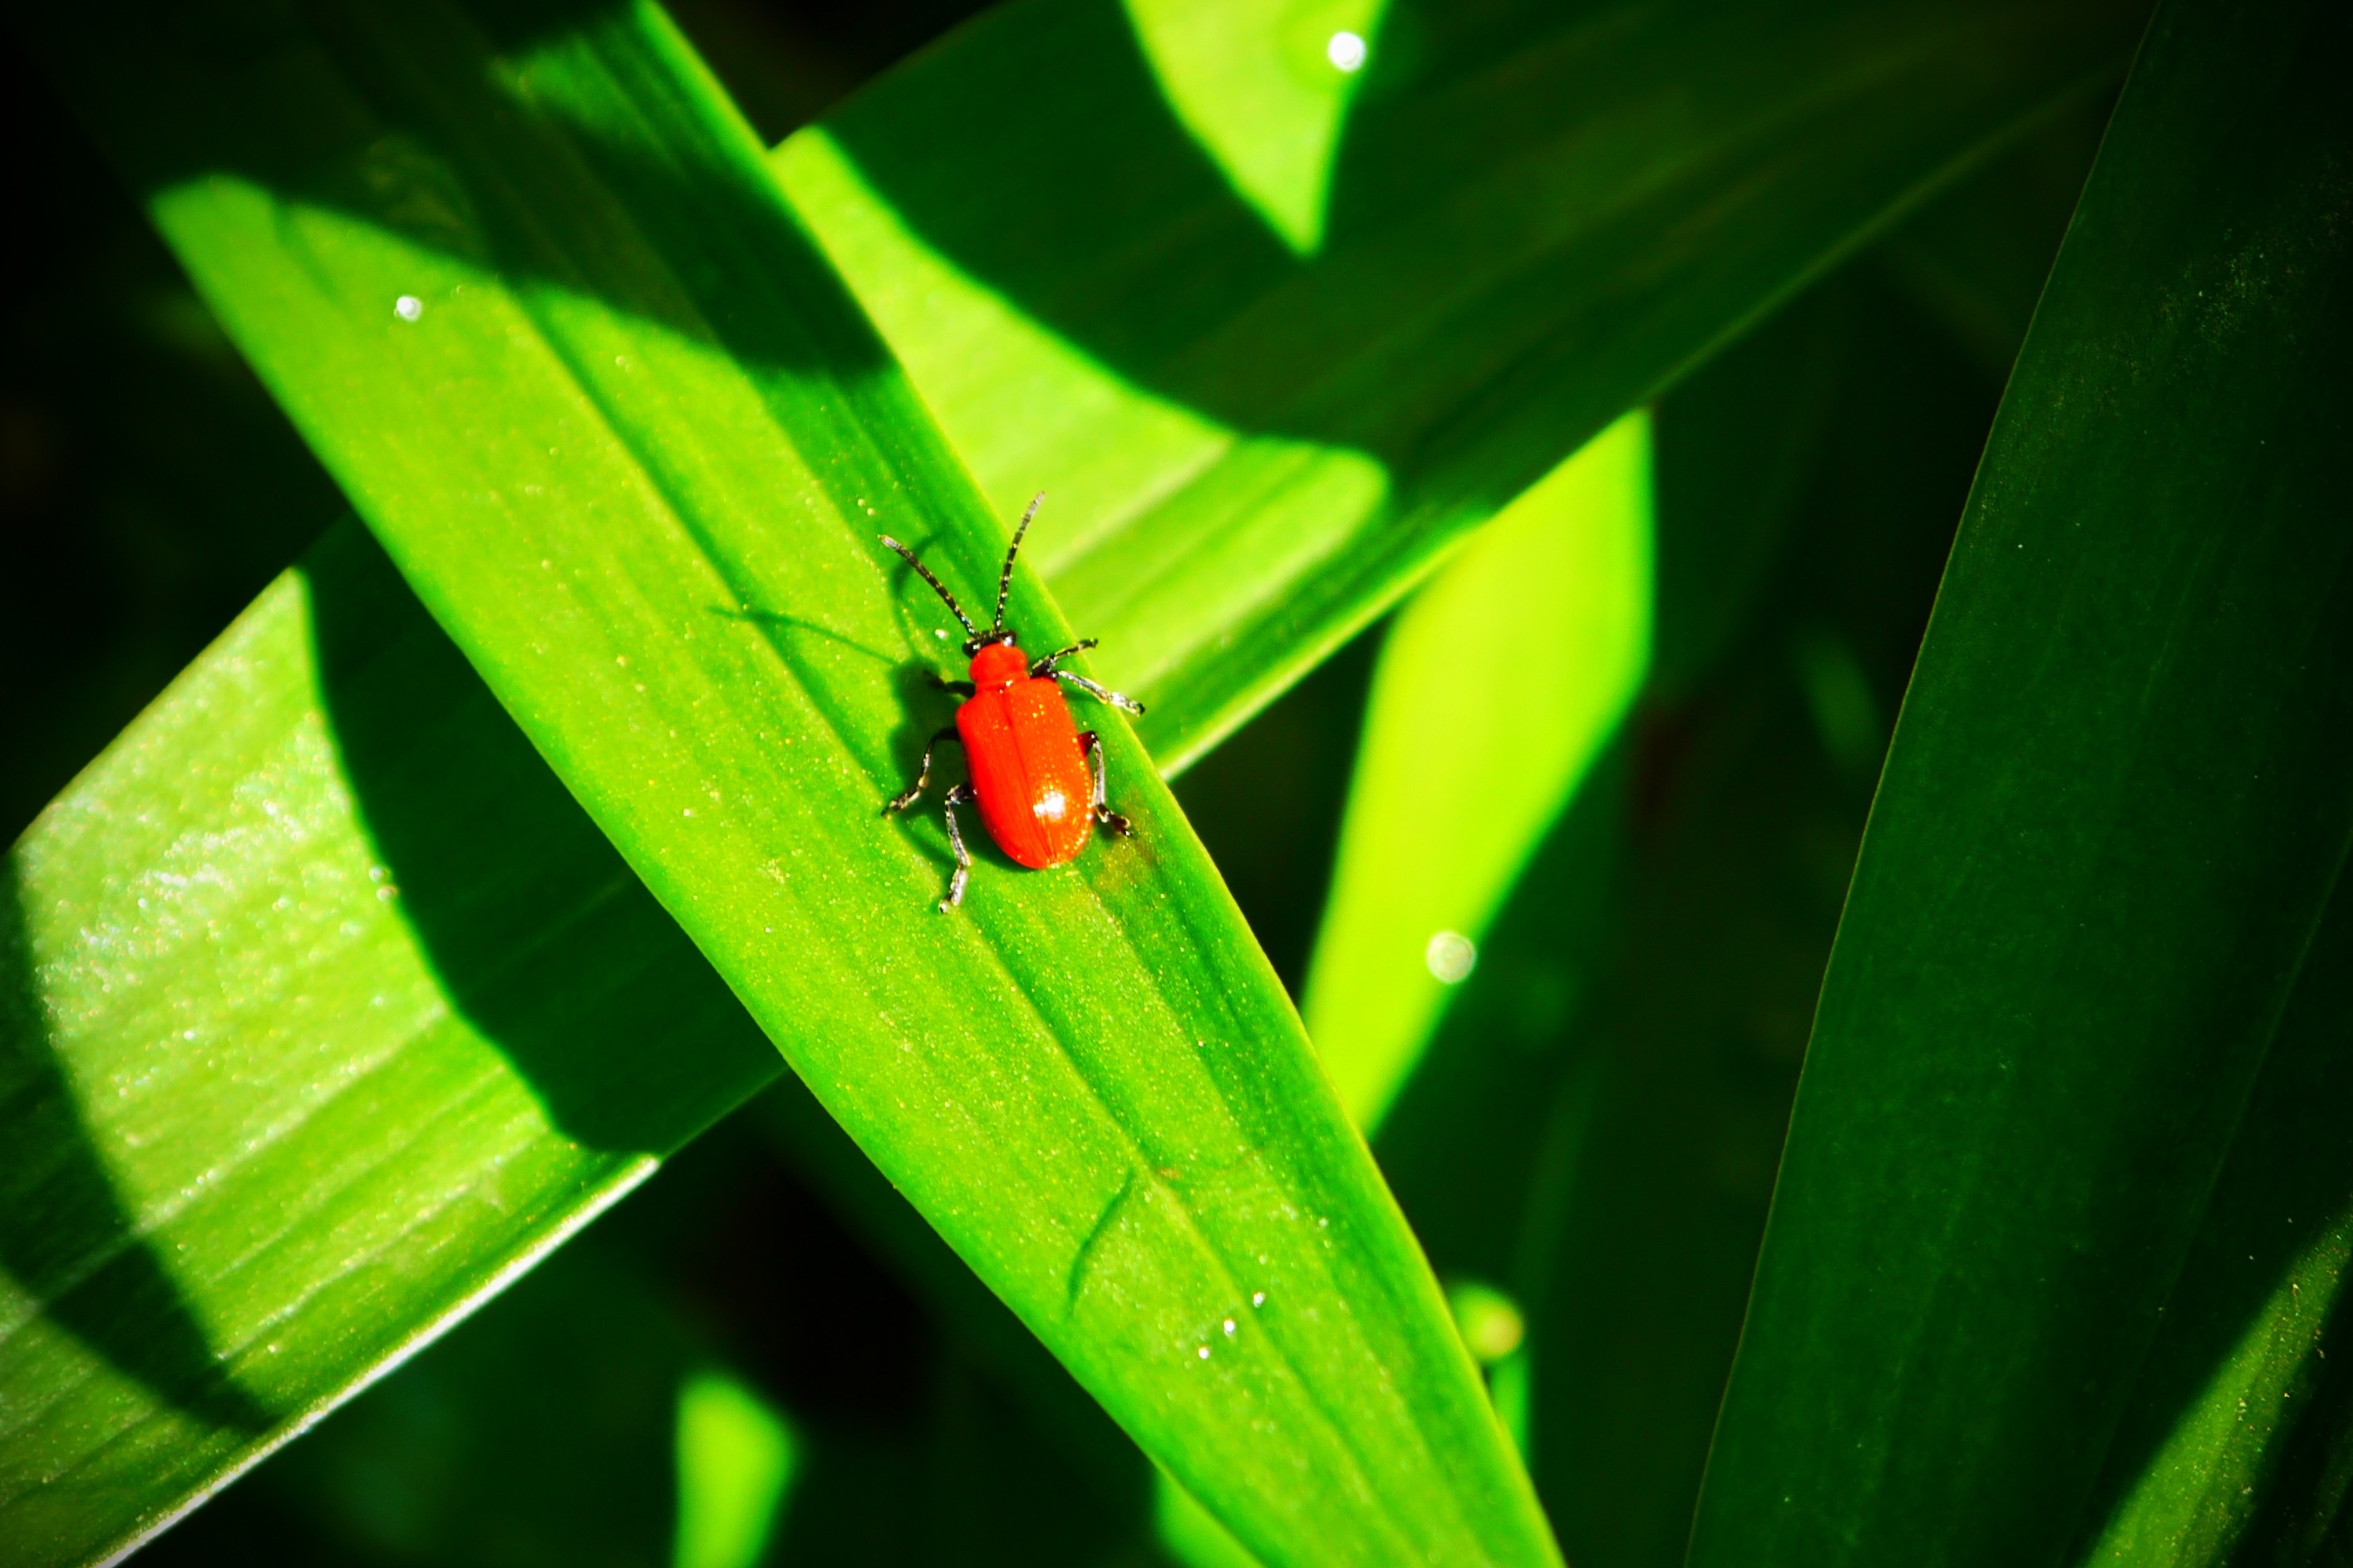
nature, photography, leaf, flower, green, red, insect, close, fauna, invertebrate, close up, beetle, macro photography, leaf beetle, plant stem